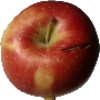
Label: braeburn_apple